Fred Smart House

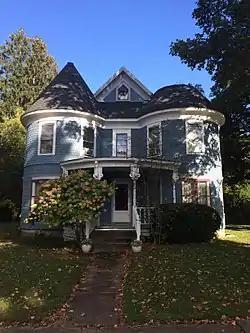

Fred Smart House is a historic home in Lacona in Oswego County, New York. It was built about 1900 and is a two-story frame Queen Anne-style residence consisting of a rectangular, gabled main block with a round tower attached to each of its two front corners. Also on the property are a contributing carriage house and pergola.